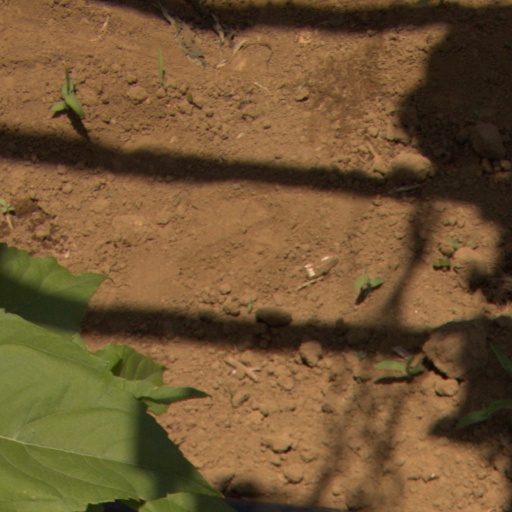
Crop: Jerusalem artichoke